Dressage

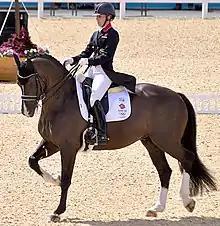
An upper level dressage horse and rider perform a series of movements upon which they will be judged

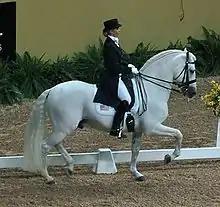
An Andalusian at the passage in a classical frame.

The most popular horse breeds seen at the Olympics and other international FEI competitions are warmblood horses bred for dressage.